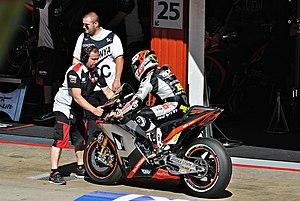
L'Aprilia RS-GP est un modèle de motocyclette du constructeur italien Aprilia.
Gresini Racing est une équipe de vitesse moto créée en 1997 par le double champion du monde catégorie 125 cm³ Fausto Gresini.